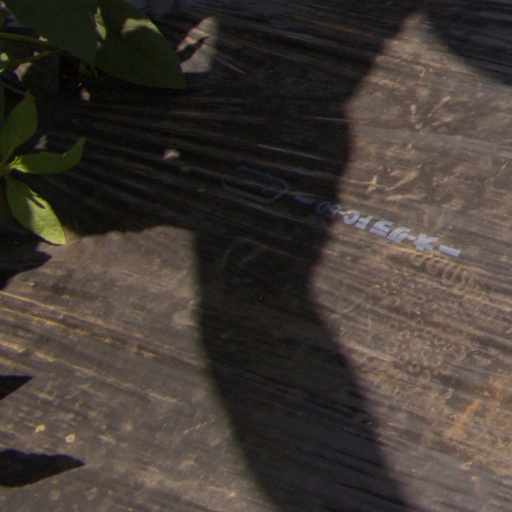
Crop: Jerusalem artichoke